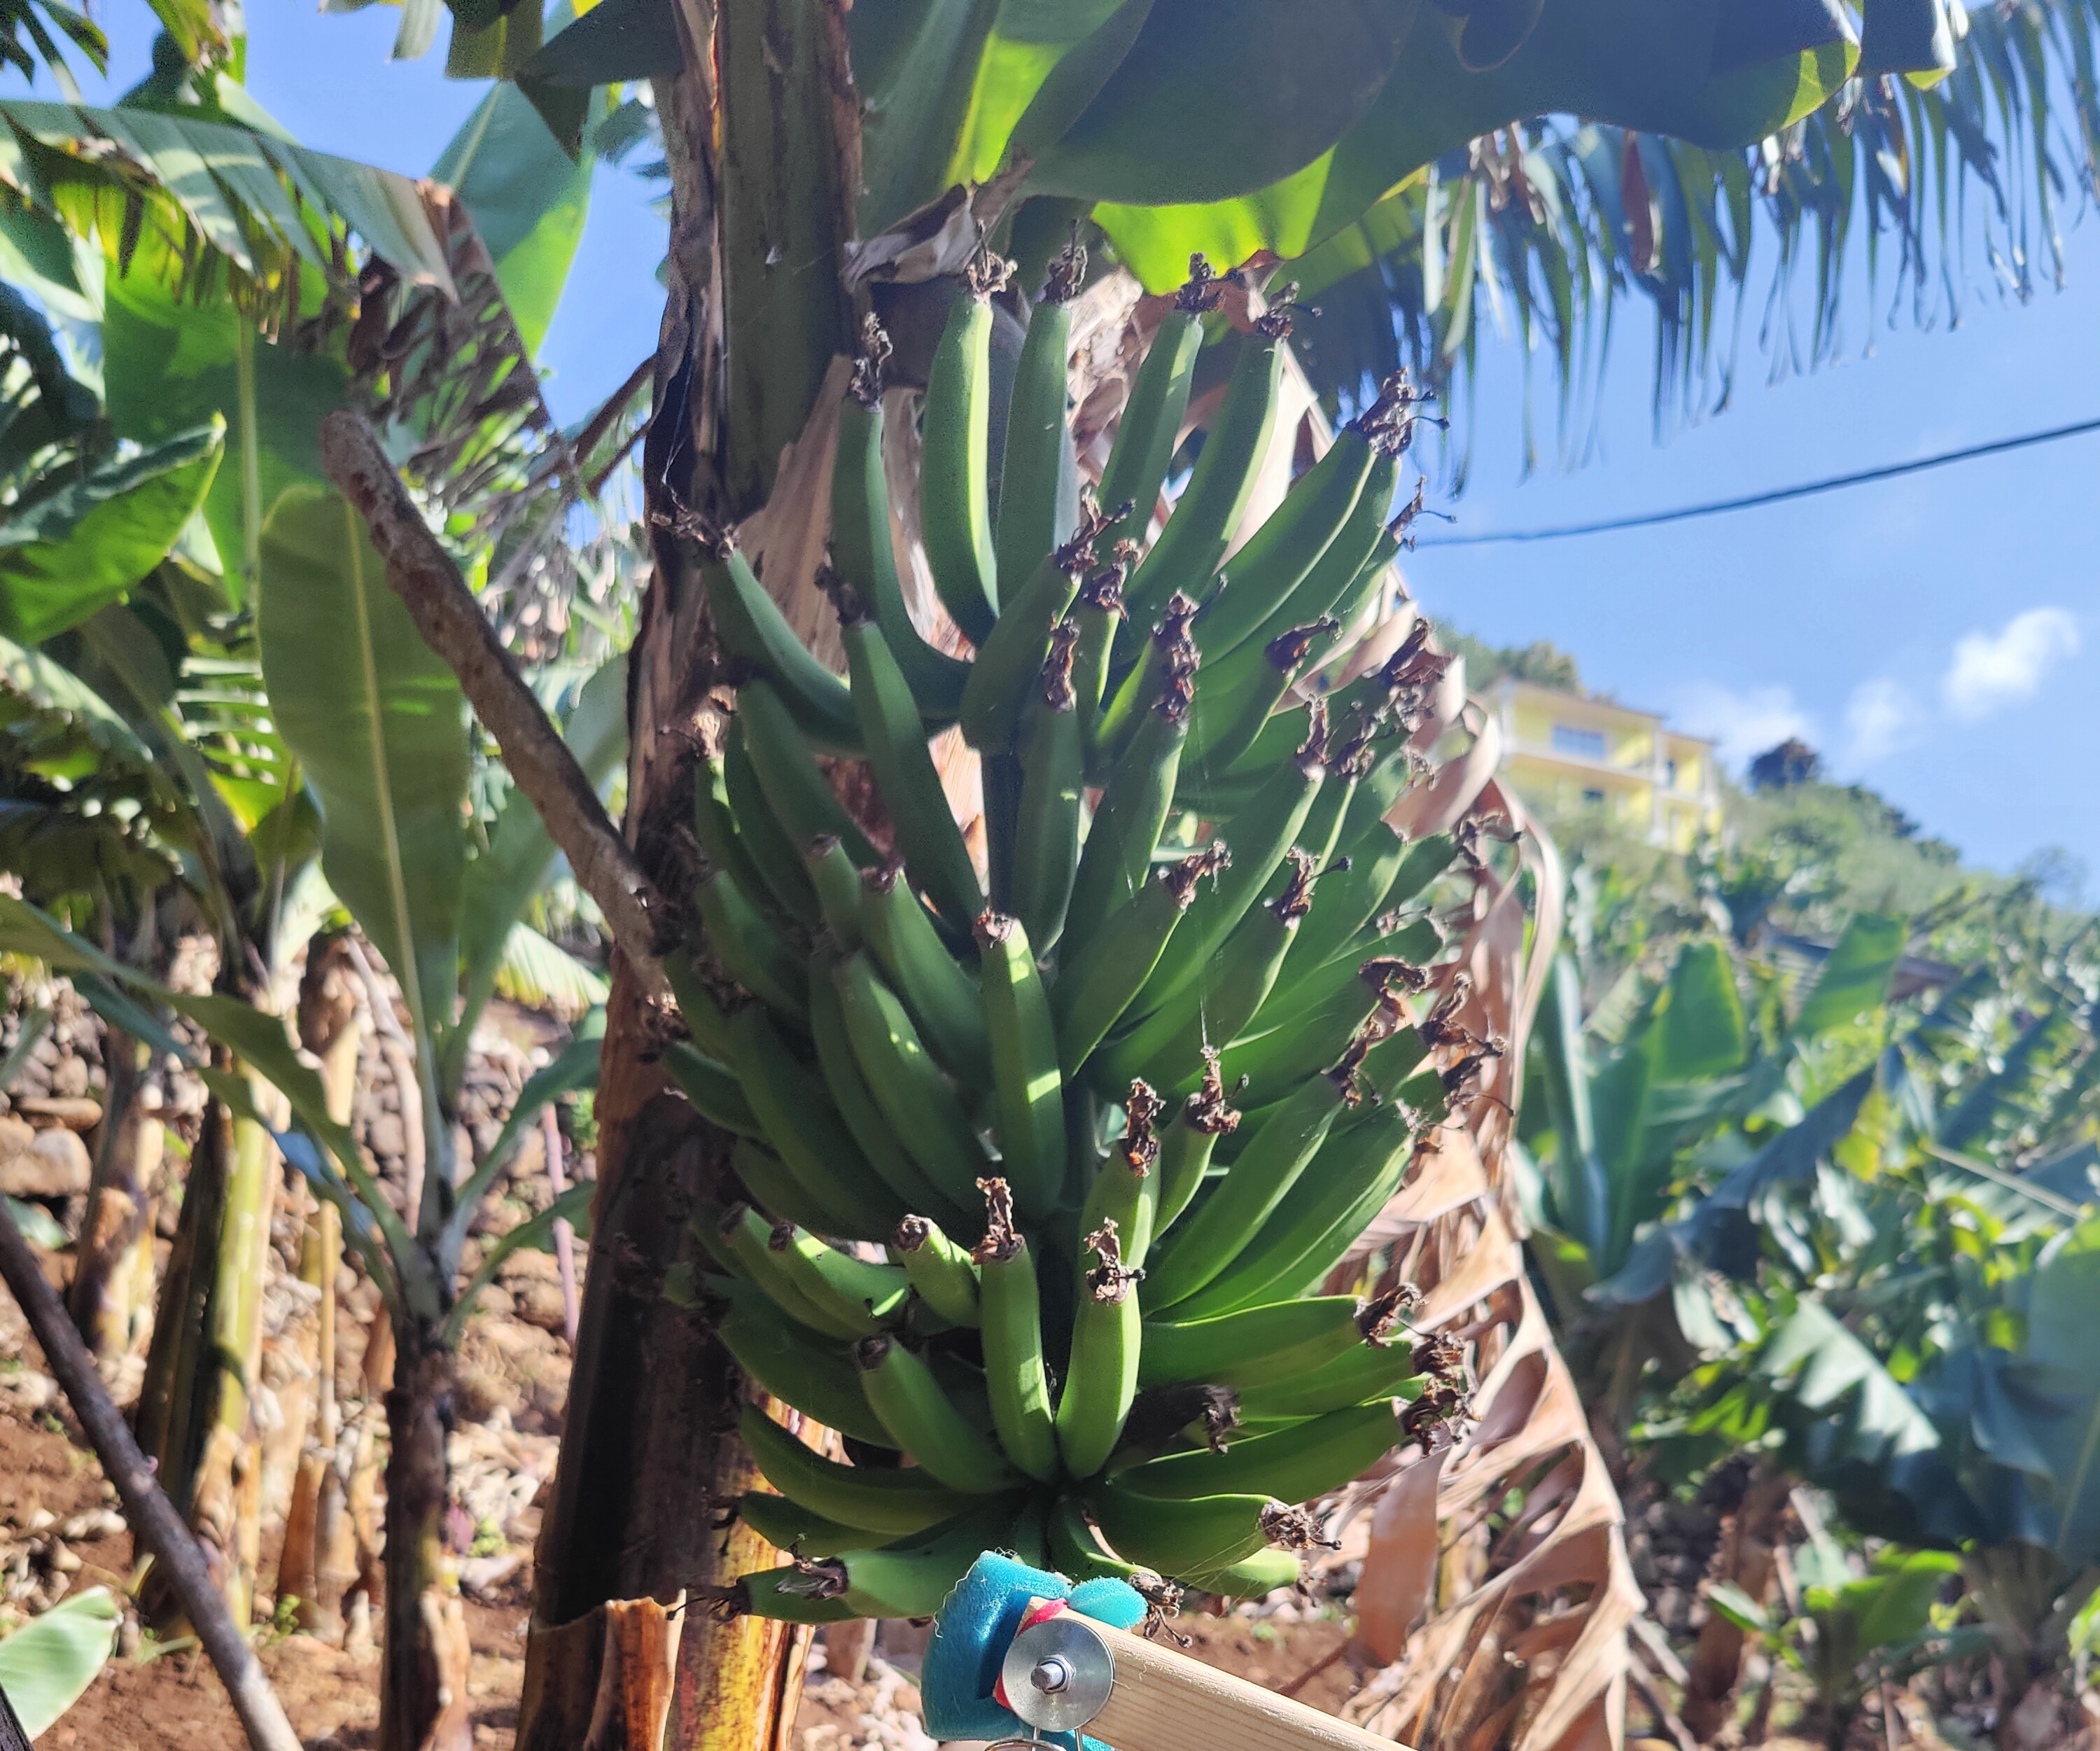
Label: Keep